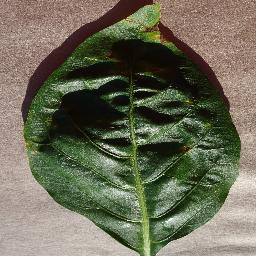
Label: Pepper,_bell___Bacterial_spot